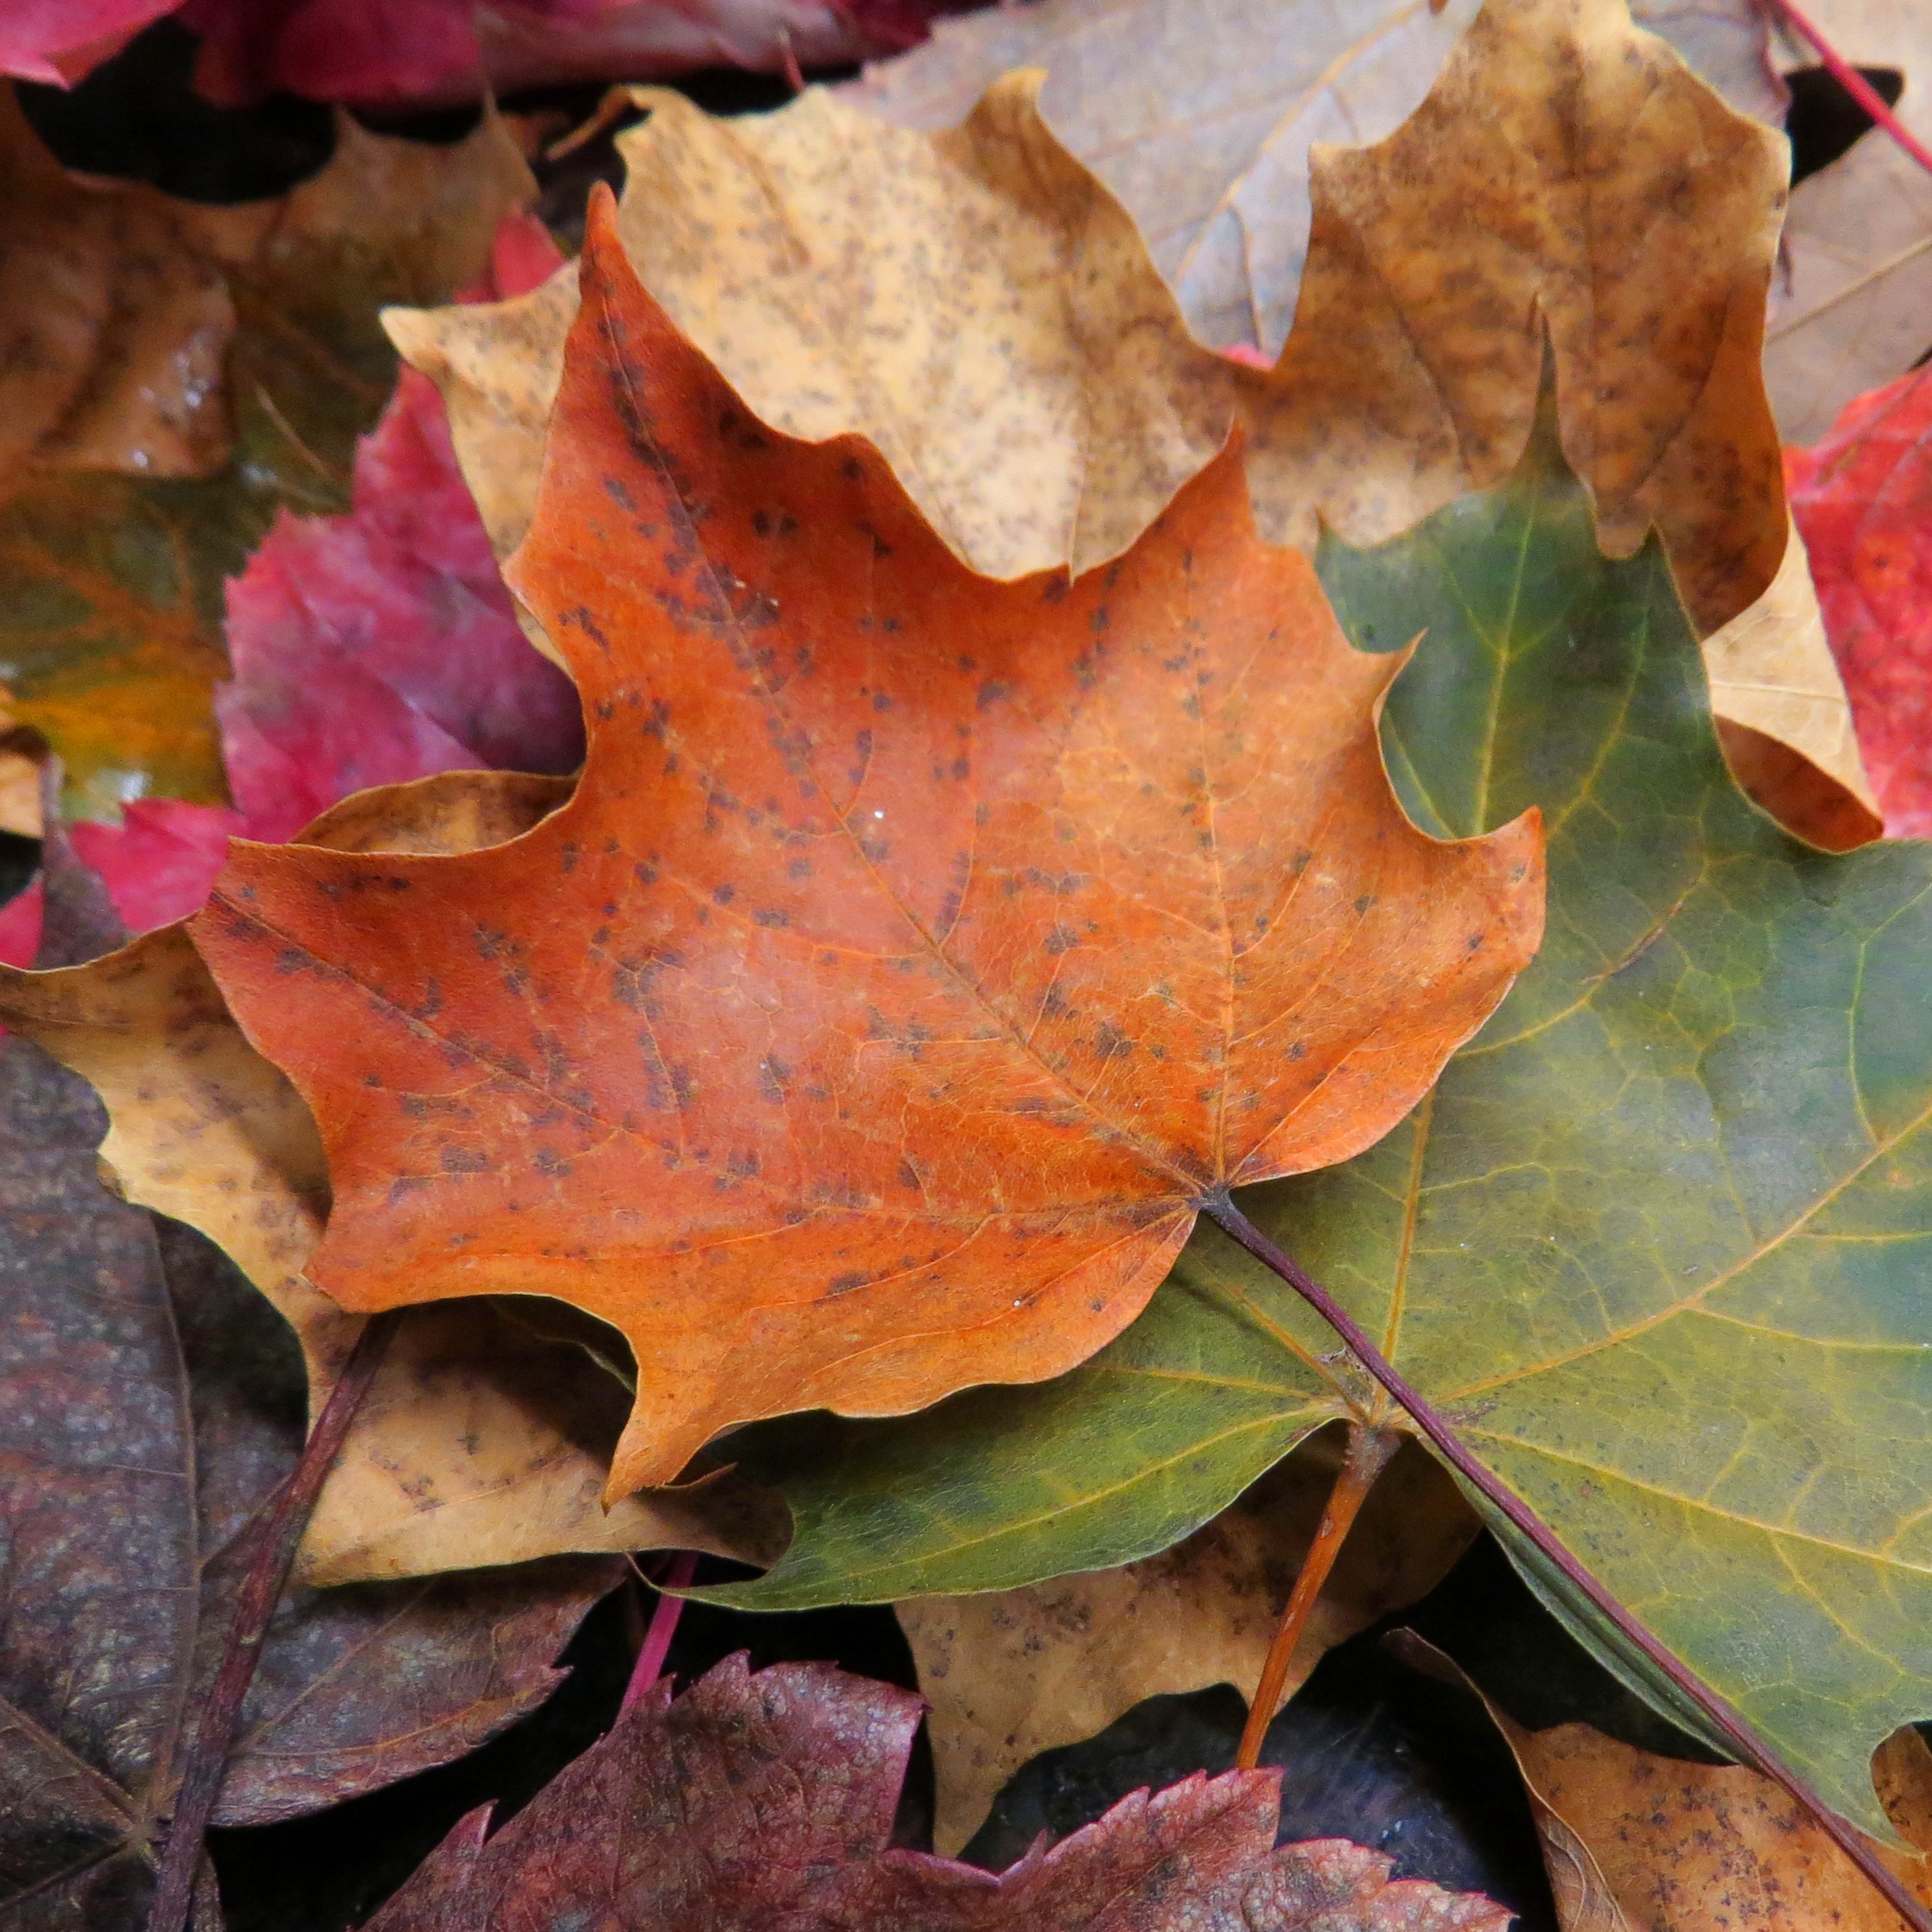
tree, nature, plant, leaf, flower, green, autumn, brown, botany, season, maple, maple tree, maple leaf, leaves, seasonal, flowering plant, woody plant, land plant